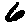
Label: 6